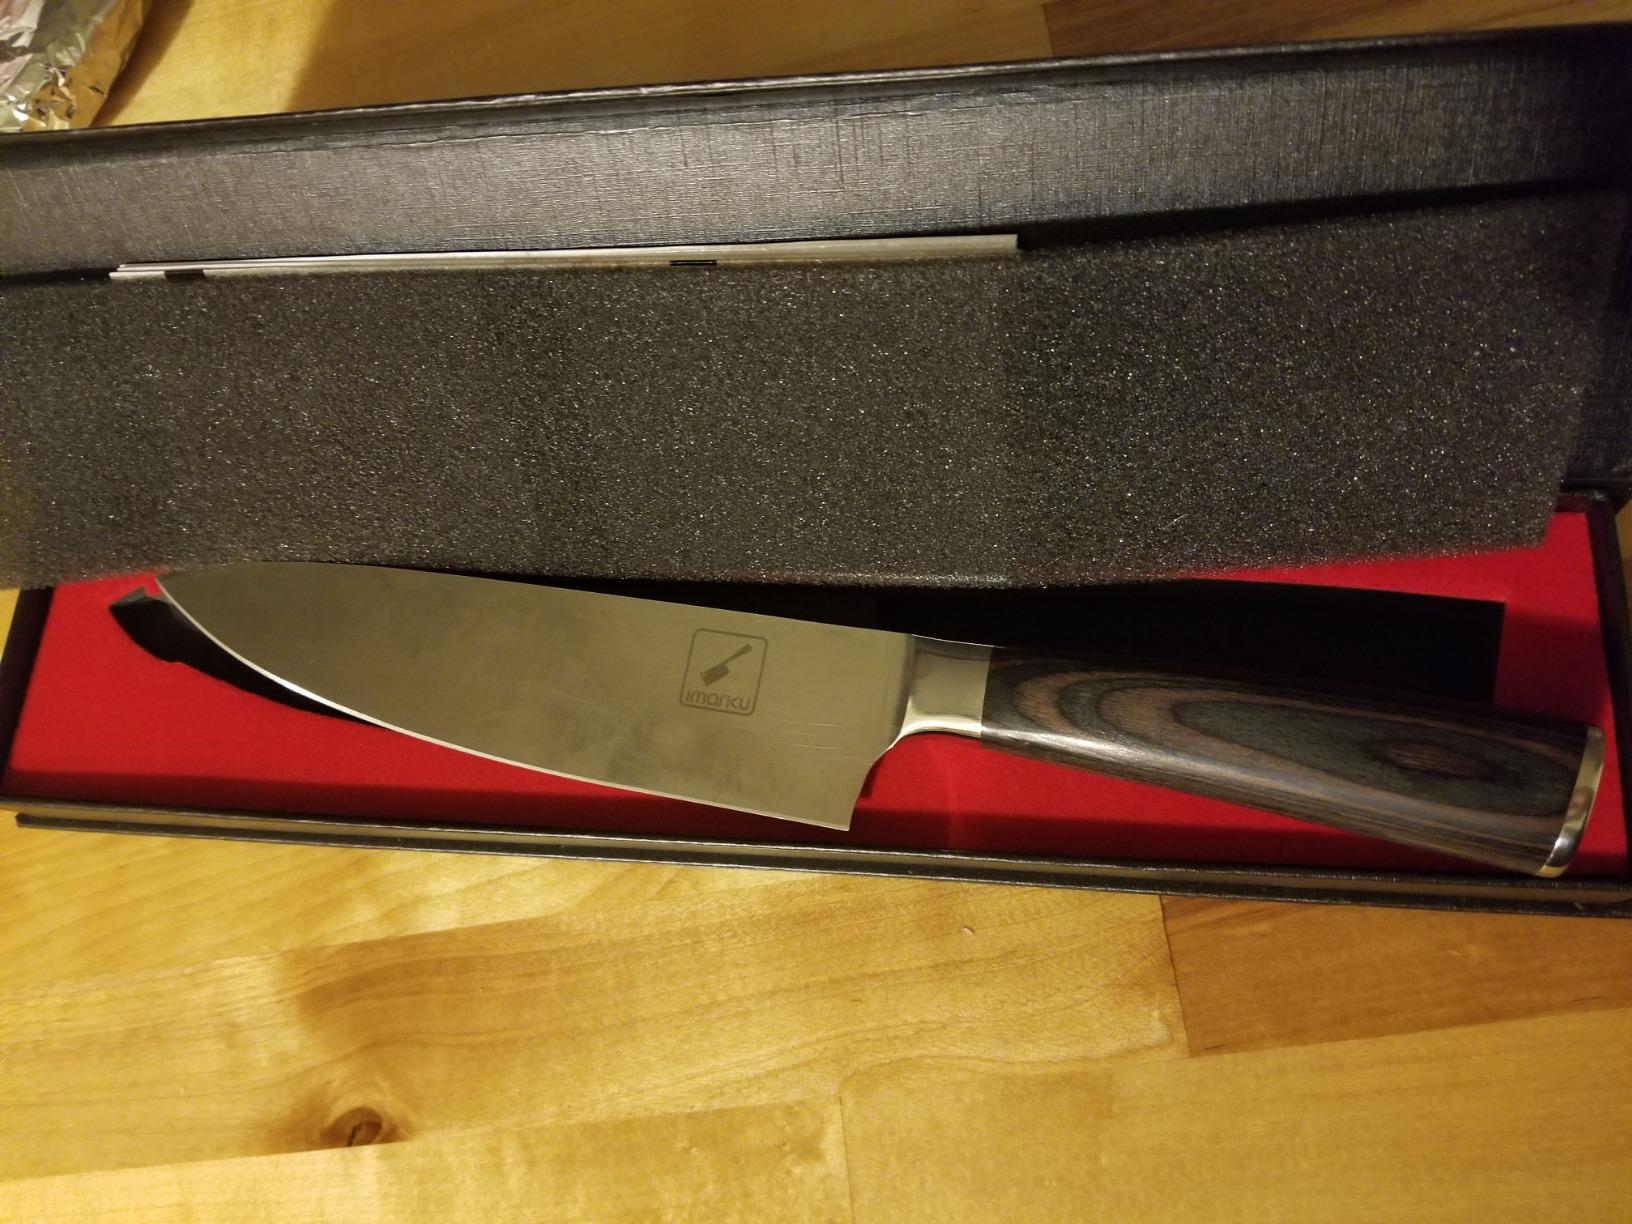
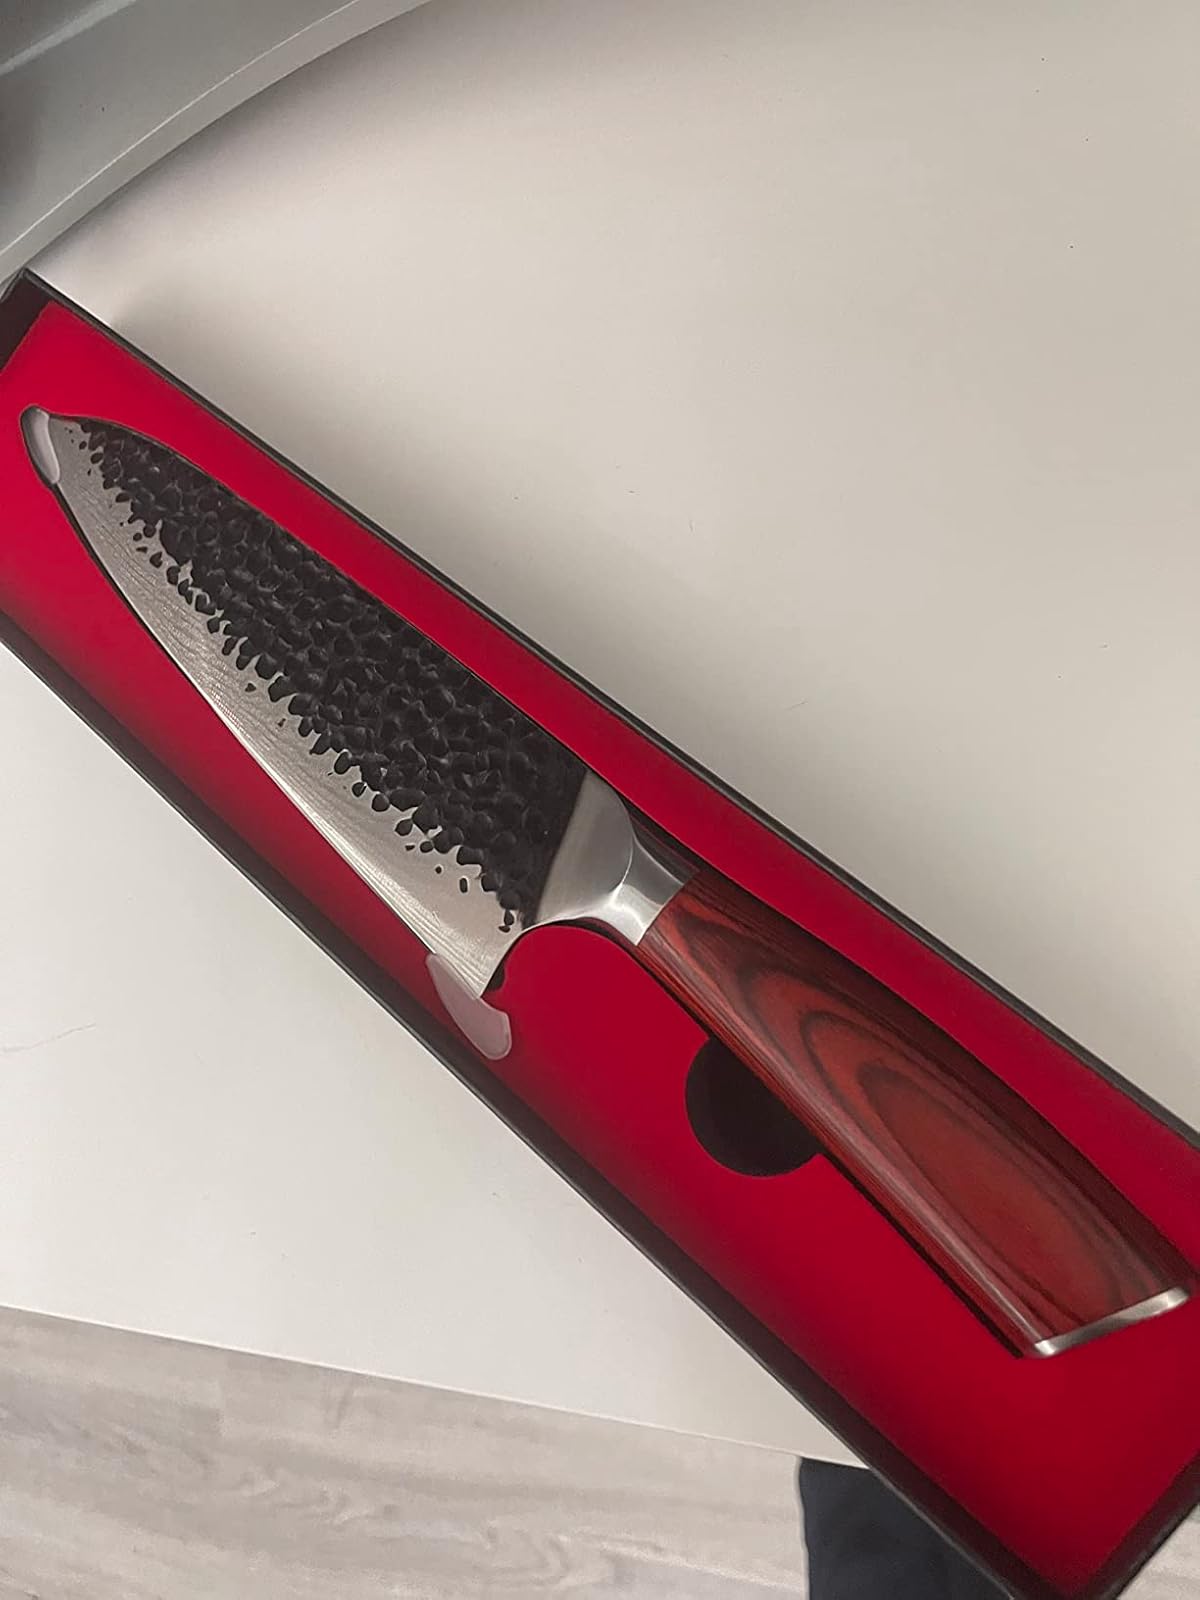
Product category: items_knife
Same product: no